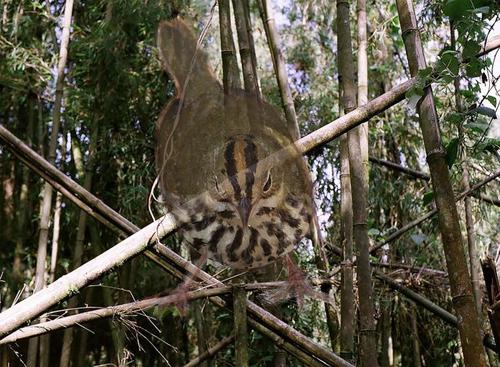
Bird species: Ovenbird
Bird type: landbird
Background: land